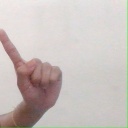
अक्षर: ए